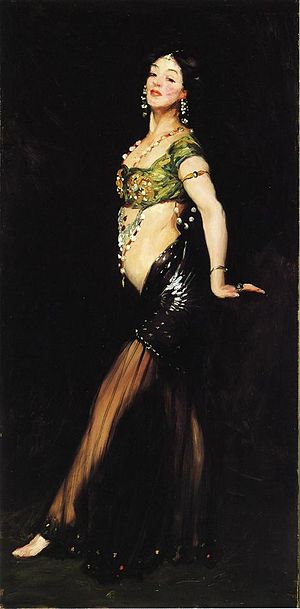
Robert Henri / Galleri
Robert Henri var en amerikansk maler.